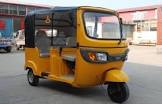
Vehicle type: Auto Rickshaws